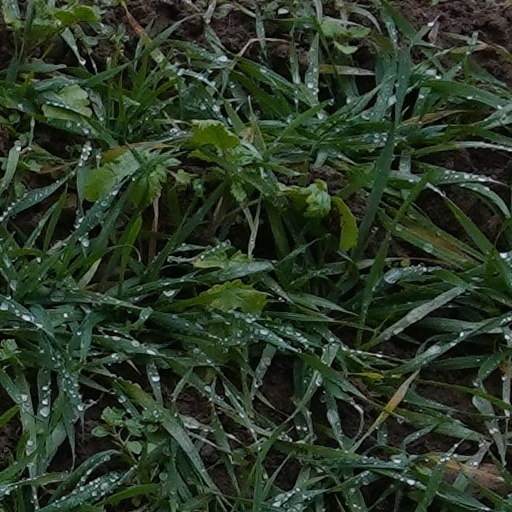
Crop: wheat